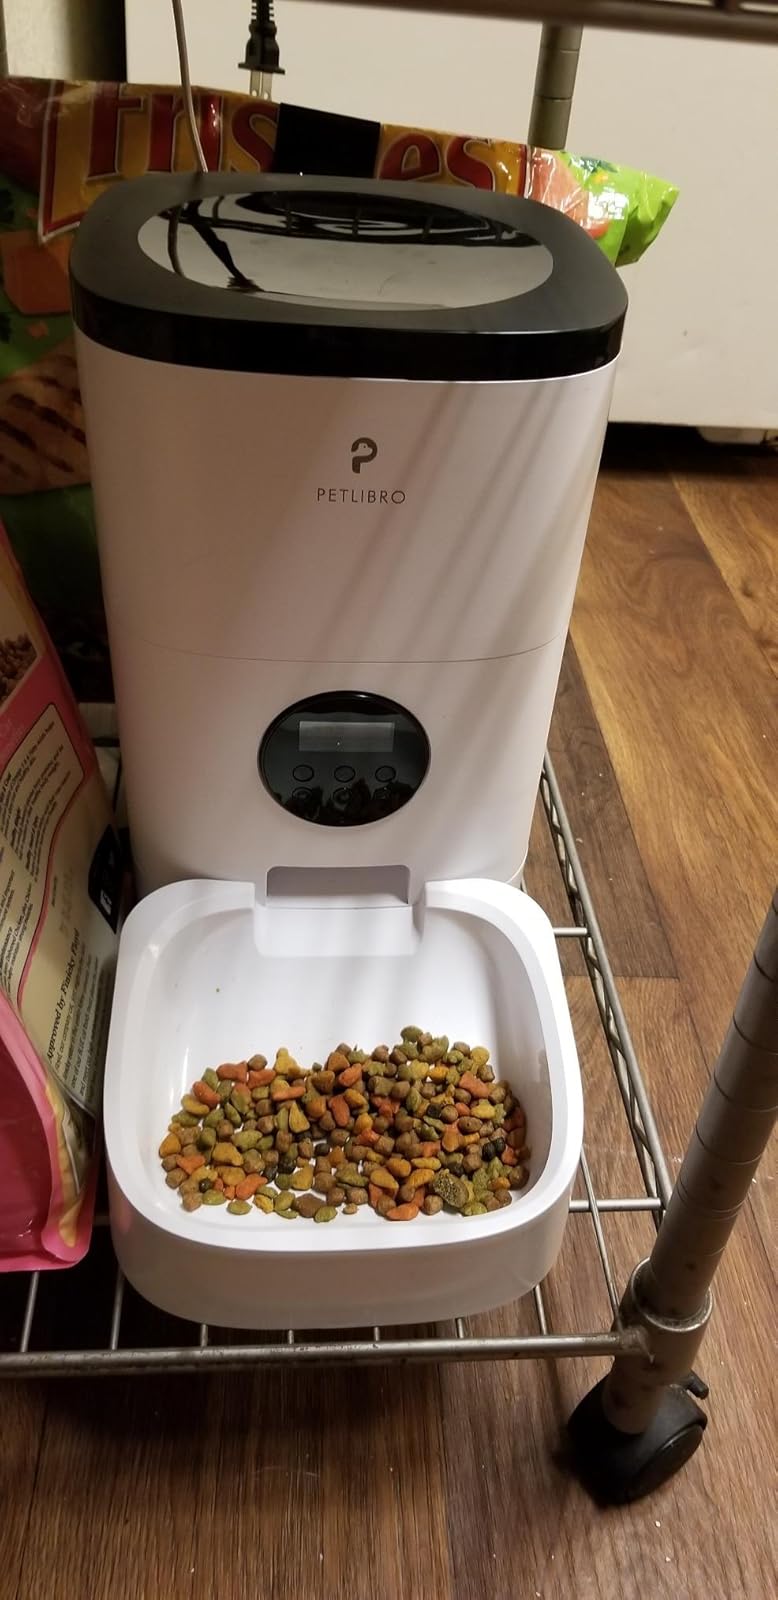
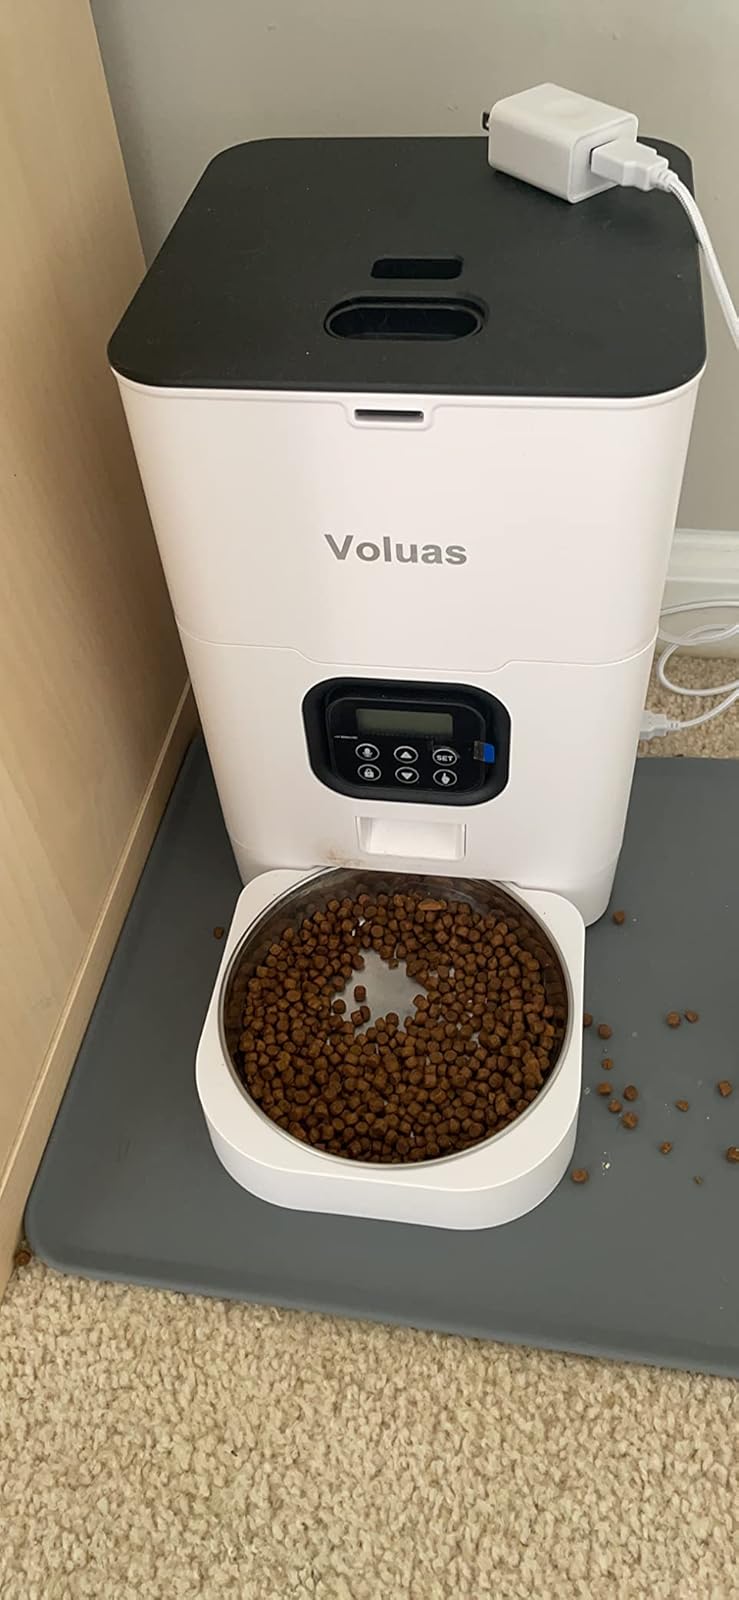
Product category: items_feeder
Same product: no